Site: brandenburg
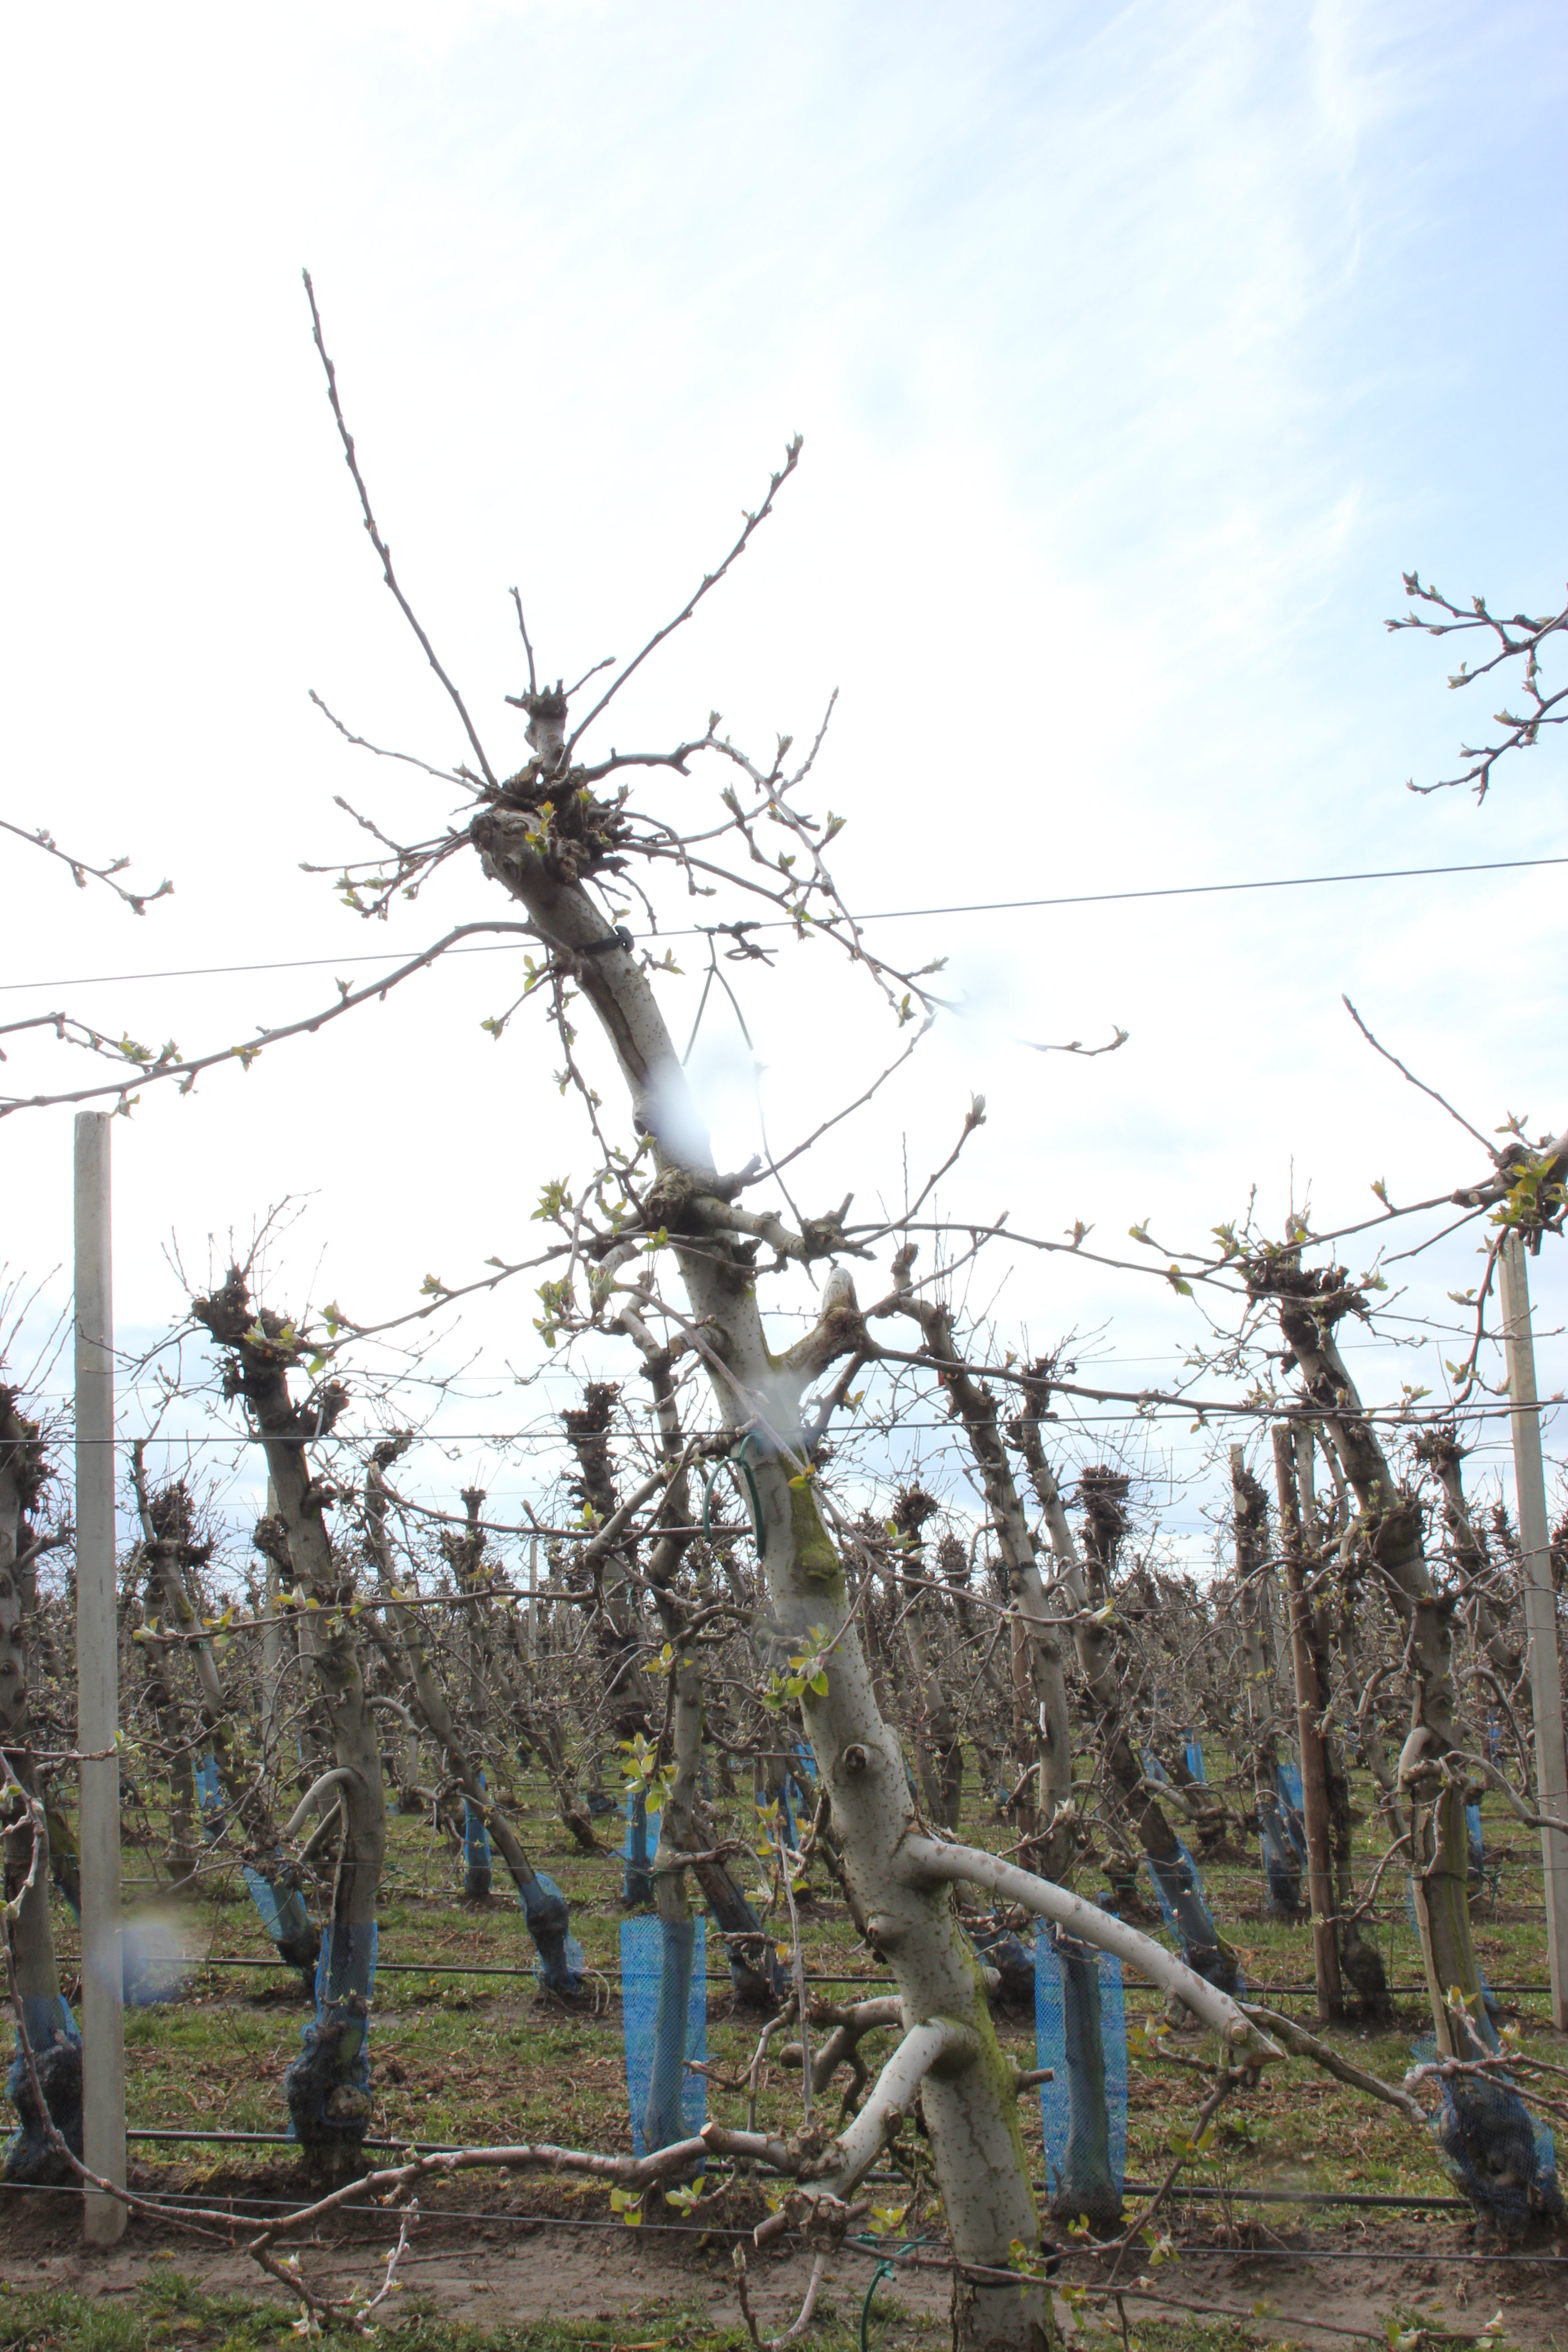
Growth stage (BBCH 55): Inflorescence emergence